Eastwood Collegiate Institute

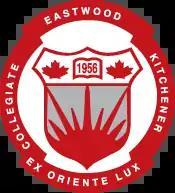

Eastwood Collegiate Institute is a public high school in Kitchener, Ontario, Canada. It was established in 1956. The school teams are known as the "Lions". Eastwood is known for its Provincially ranked soccer teams, as well as its Integrated Arts Program. Its motto is "Ex Oriente Lux".